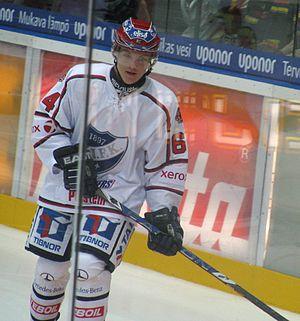
Mikael Granlund est un joueur professionnel finlandais de hockey sur glace. Il est le frère de Markus Granlund.